R Puppis

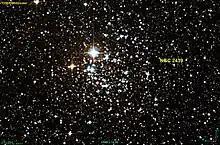
NGC 2439, with R Puppis the brightest star

R Puppis is a variable star in the constellation Puppis. It is a rare yellow hypergiant and a candidate member of the open cluster NGC 2439. It is also an MK spectral standard for the class G2 0-Ia.